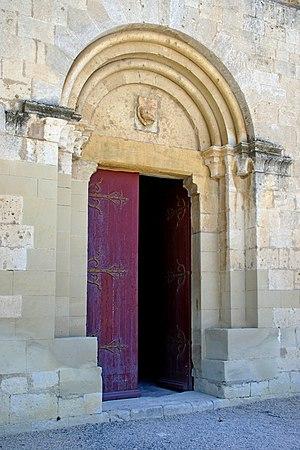
France - Provence - Abbaye de Silvacane
L’abbaye de Silvacane, dite autrefois abbaye de Sauvecanne, est une abbaye cistercienne située dans la commune de La Roque-d'Anthéron, dans le département français des Bouches-du-Rhône en région Provence-Alpes-Côte d'Azur.